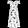
Label: Dress